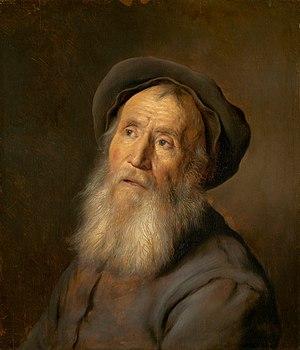
Jan Lievens est un peintre et dessinateur néerlandais du siècle d'or. Il fut, à ses débuts, l'un des principaux collaborateurs, et ensuite concurrent, de Rembrandt.
"La tronie, mot néerlandais du XVIIᵉ siècle signifiant « visage », est un genre distinctif de la peinture de l'âge d'or de la peinture néerlandaise et de la peinture baroque flamande. Ce genre combine des éléments du portrait, de la peinture d'histoire et de la scène de genre et représente généralement une partie d'un personnage seul pour laquelle l'artiste s'est employé à représenter une expression faciale exagérée, un état d'esprit original ou un personnage excentrique. Il faut comprendre par là que ces portraits correspondent peu ou prou à la définition française du terme ""trogne"", c'est-à-dire, un visage grotesque et plaisant. Ce type de portrait illustrent une forme d'humour trivial et grossier caractéristique de la peinture flamande.